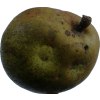
Label: pear